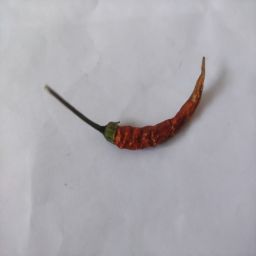
Crop: Chile Pepper
Quality: Dried